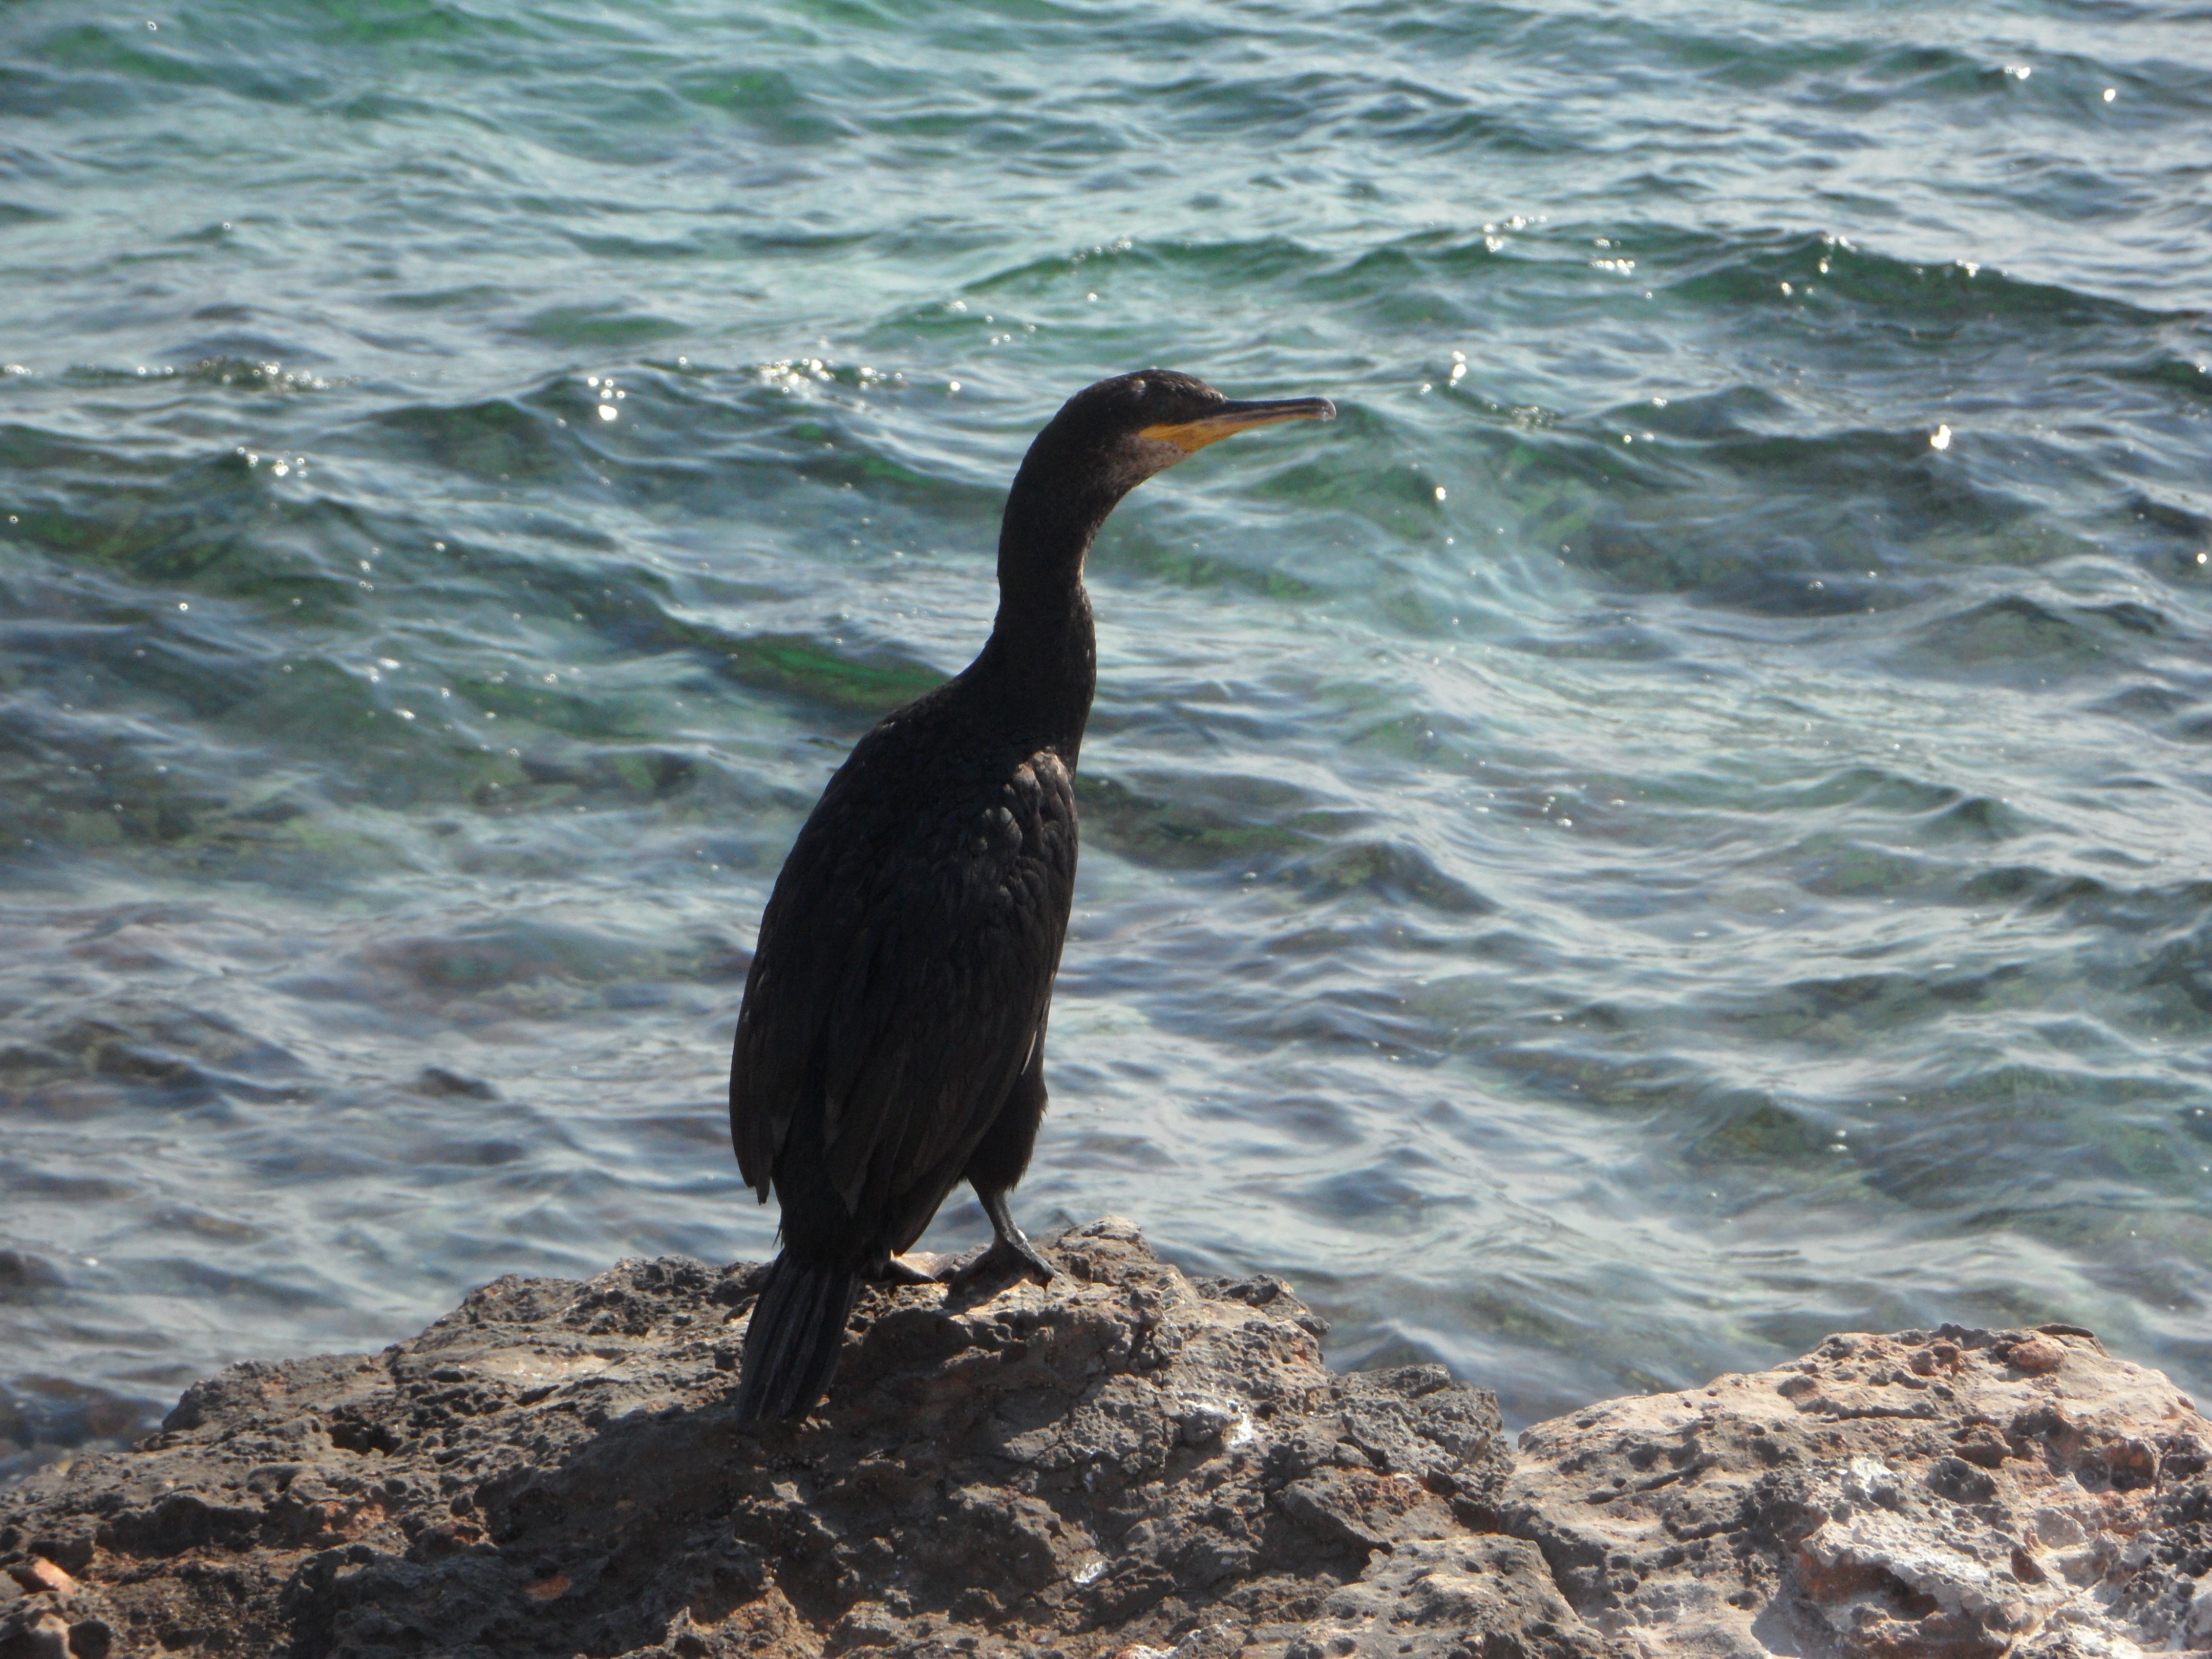
watch, landscape, sea, coast, water, nature, rock, bird, wildlife, mediterranean, beak, fauna, stones, vertebrate, cormorant, albatross, attention, water bird, careful, vigilant, flightless bird